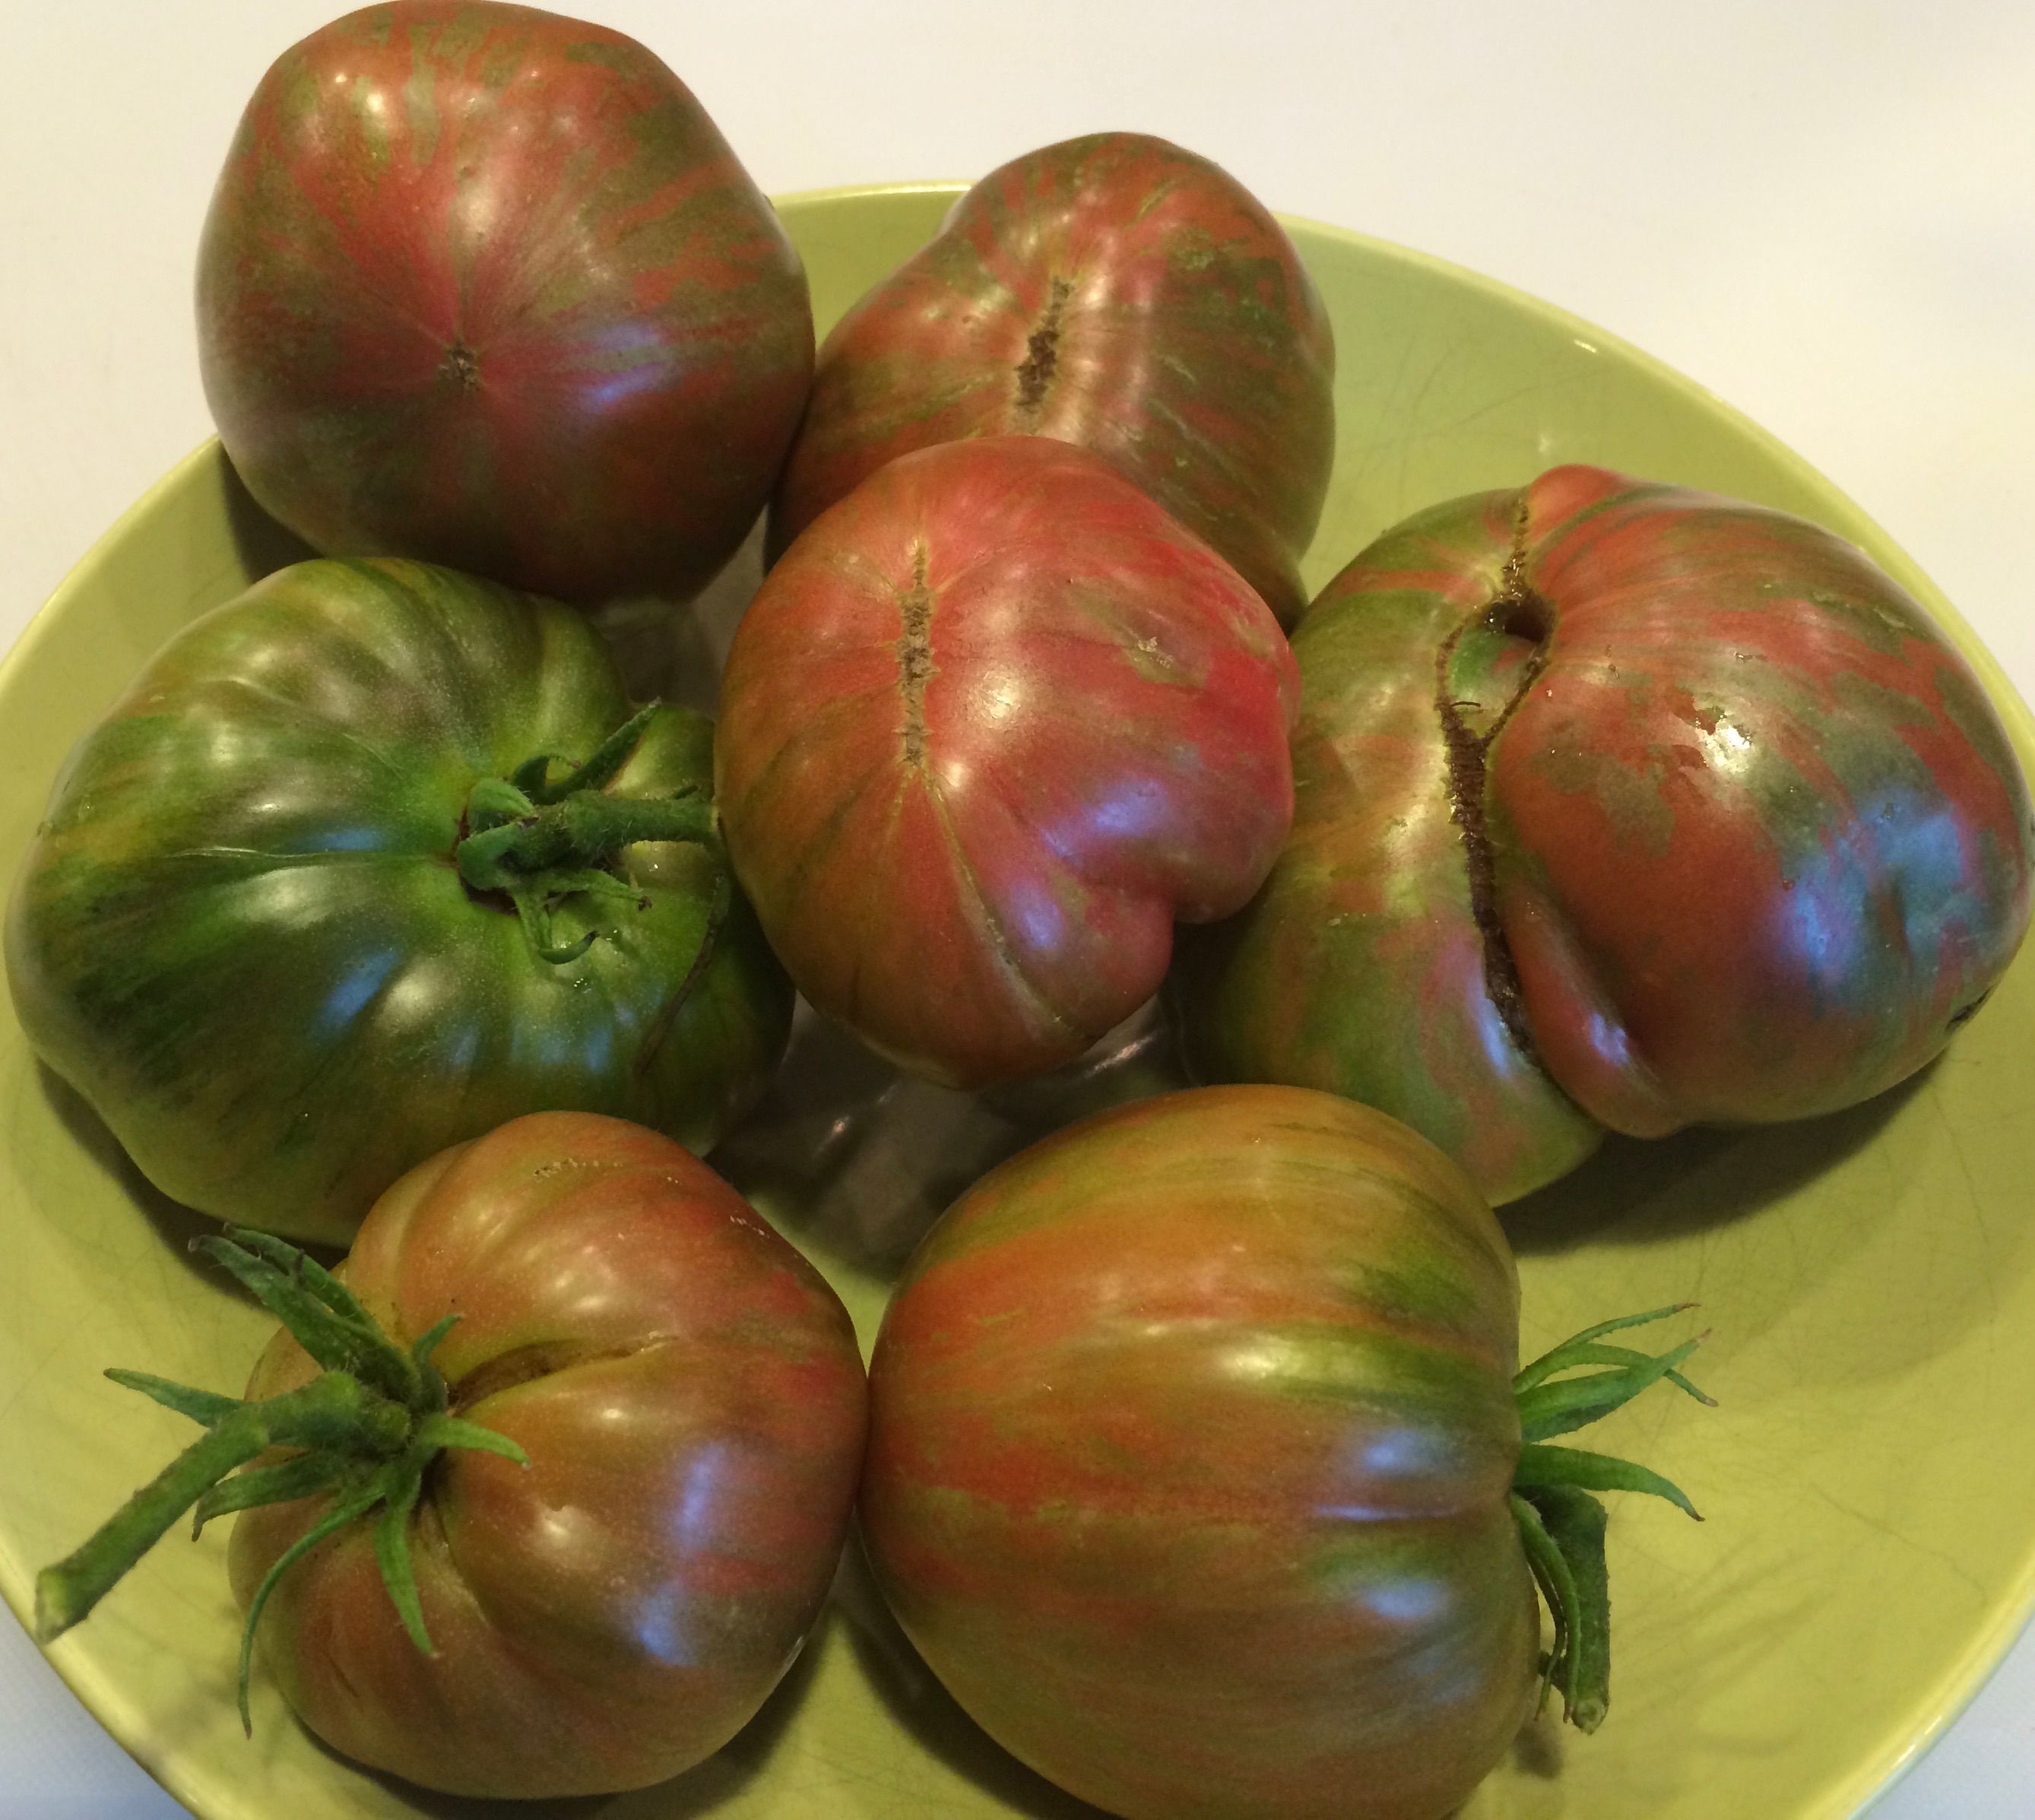
plant, fruit, food, produce, vegetable, gourd, tomato, flowering plant, shallot, winter squash, land plant, potato and tomato genus